Edmund A. Smith

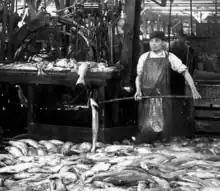
Smith's "Iron Chink" machine, pictured alongside a Chinese fishplant worker, was marketed as a replacement for fish-butchers, who were primarily Chinese immigrants

Smith's invention severely impacted the workers of the seafood industry, forcing thousands of seafood butchers and packers to find other sources of employment. However, Smith's invention increased cannery profits and led to the growth of the seafood industry.